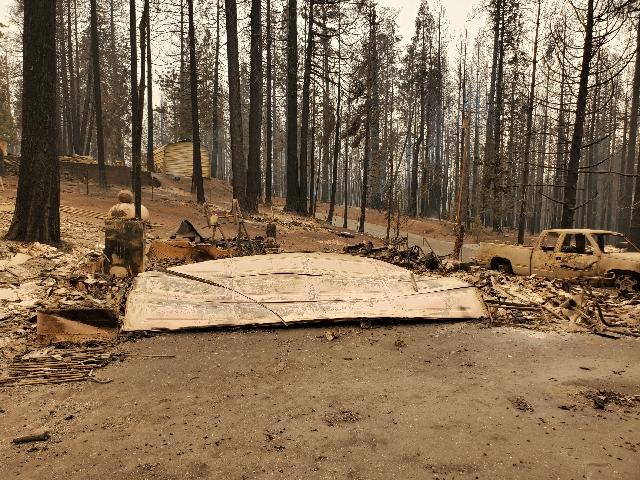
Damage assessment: destroyed